Dan Pinto

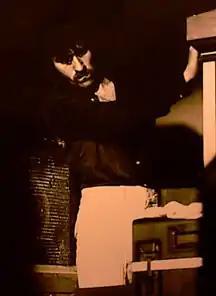
Dan Pinto at the Minimoog and Yamaha CP-80 Piano

Dan Pinto (born December 8, 1960) is a BMI composer/keyboardist/drummer-percussionist who writes and performs music in the styles of jazz-fusion and orchestral film score and soundtrack. Beginning in 1991, his original music compositions were used for many Robin Leach hosted television shows that ran in syndication for several years including "Lifestyles of the Rich and Famous" and "Runaway with the Rich & Famous". His music was also used for the 1993 syndicated television show "World's Best 1992".